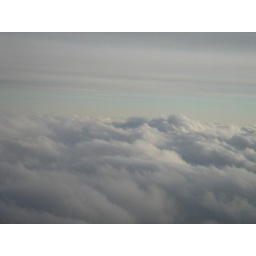
My vacation to our beach house on Oak Island in North Carolina.